Saat Phere (film)

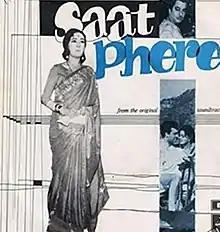

Saat Phere is a 1970 black and white Indian Hindi-language film starring Meena Kumari, Pradeep Kumar and Shyama in lead roles. The film was directed by Sundar Dhar.